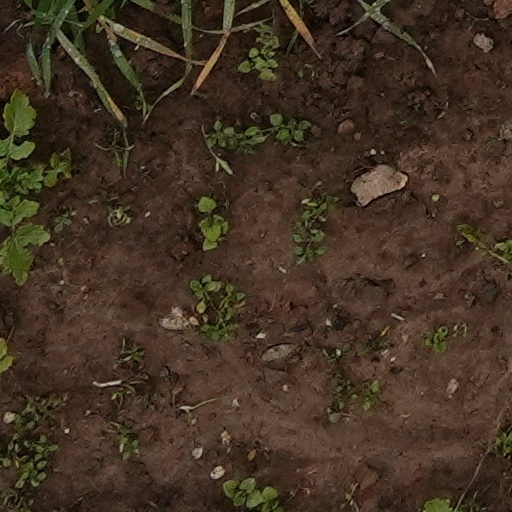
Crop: wheat